Arneis

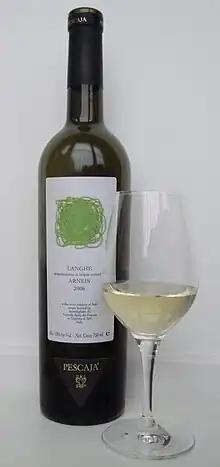
An Arneis wine from the Langhe DOC

Arneis is a white Italian wine grape variety originating from Piedmont, Italy. It is most commonly found in the hills of the Roero, northwest of Alba, where it is part of the white "Denominazione di Origine Controllata e Garantita" (DOCG) wines of Roero. It can also be used to produce DOC wines in Langhe. Arneis (literally: little rascal, in Piemontese) is so called because it is regarded as a somewhat difficult variety to grow. It is a crisp and floral varietal, and has been grown for centuries in the region. The white wines made from the Arneis grape tend to be dry and full bodied with notes of pears and apricots.